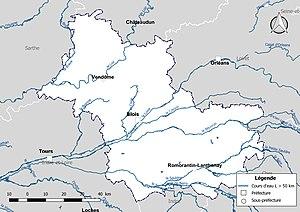
Carte des cours d'eau de longueur supérieure à 50 km drainant le département de Loir-et-Cher (France).
La liste des cours d'eau de Loir-et-Cher présente les principaux cours d'eau traversant pour tout ou partie le territoire du département français de Loir-et-Cher dans la région Centre-Val de Loire.
Le réseau hydrographique de Loir-et-Cher est l'ensemble des éléments naturels ou artificiels, drainant le territoire du département de Loir-et-Cher. Il regroupe ainsi des cours d'eau ou canaux situés entièrement ou partiellement dans le Loir-et-Cher.